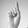
ASL letter: D